Question: Please indicate a possible affordance area of the knife that can be used for holding
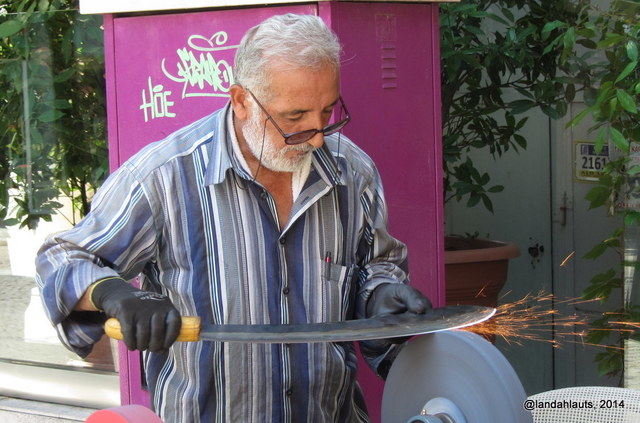
Answer: [98.5, 312.5, 203.5, 340.5]